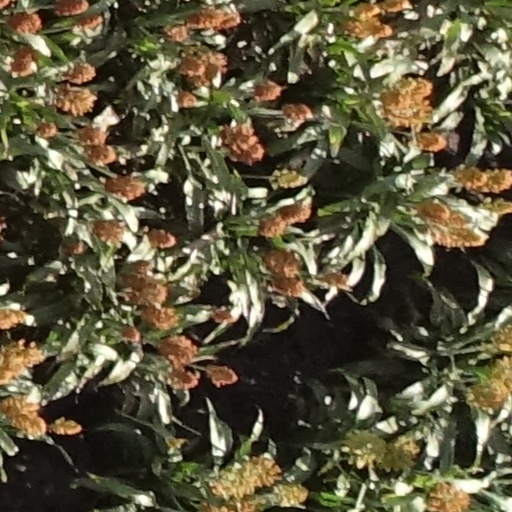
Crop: sorghum